Ivy de Verley

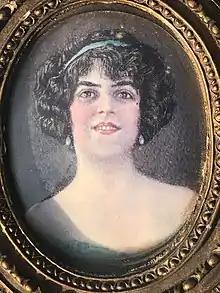
De Verley at the time of her wedding to Davoren, oval miniature by John Morley, 1916.

De Verley married Richard Walter Bradley on 15 November 1905 in Kingston; Bradley died on 14 January in the 1907 Kingston earthquake.